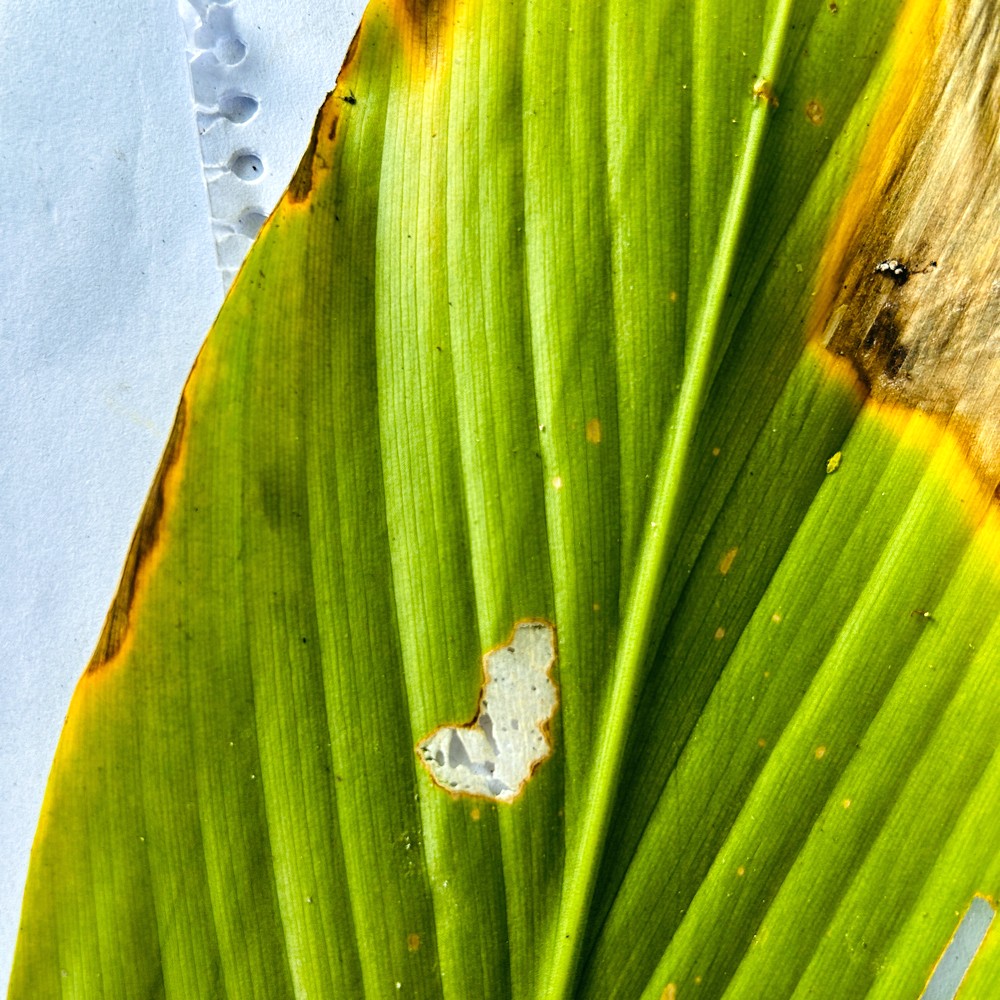
Label: Leaf Blotch